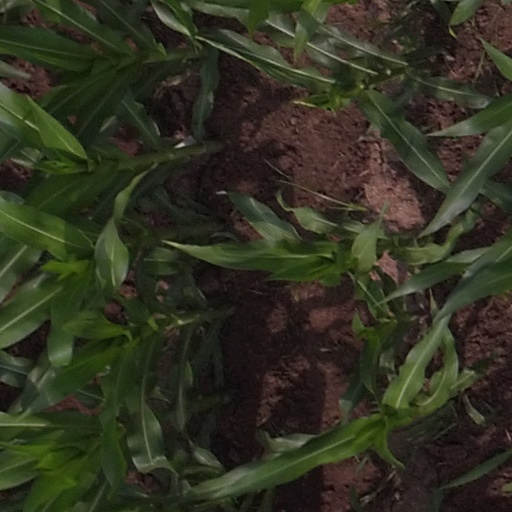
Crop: maize; corn